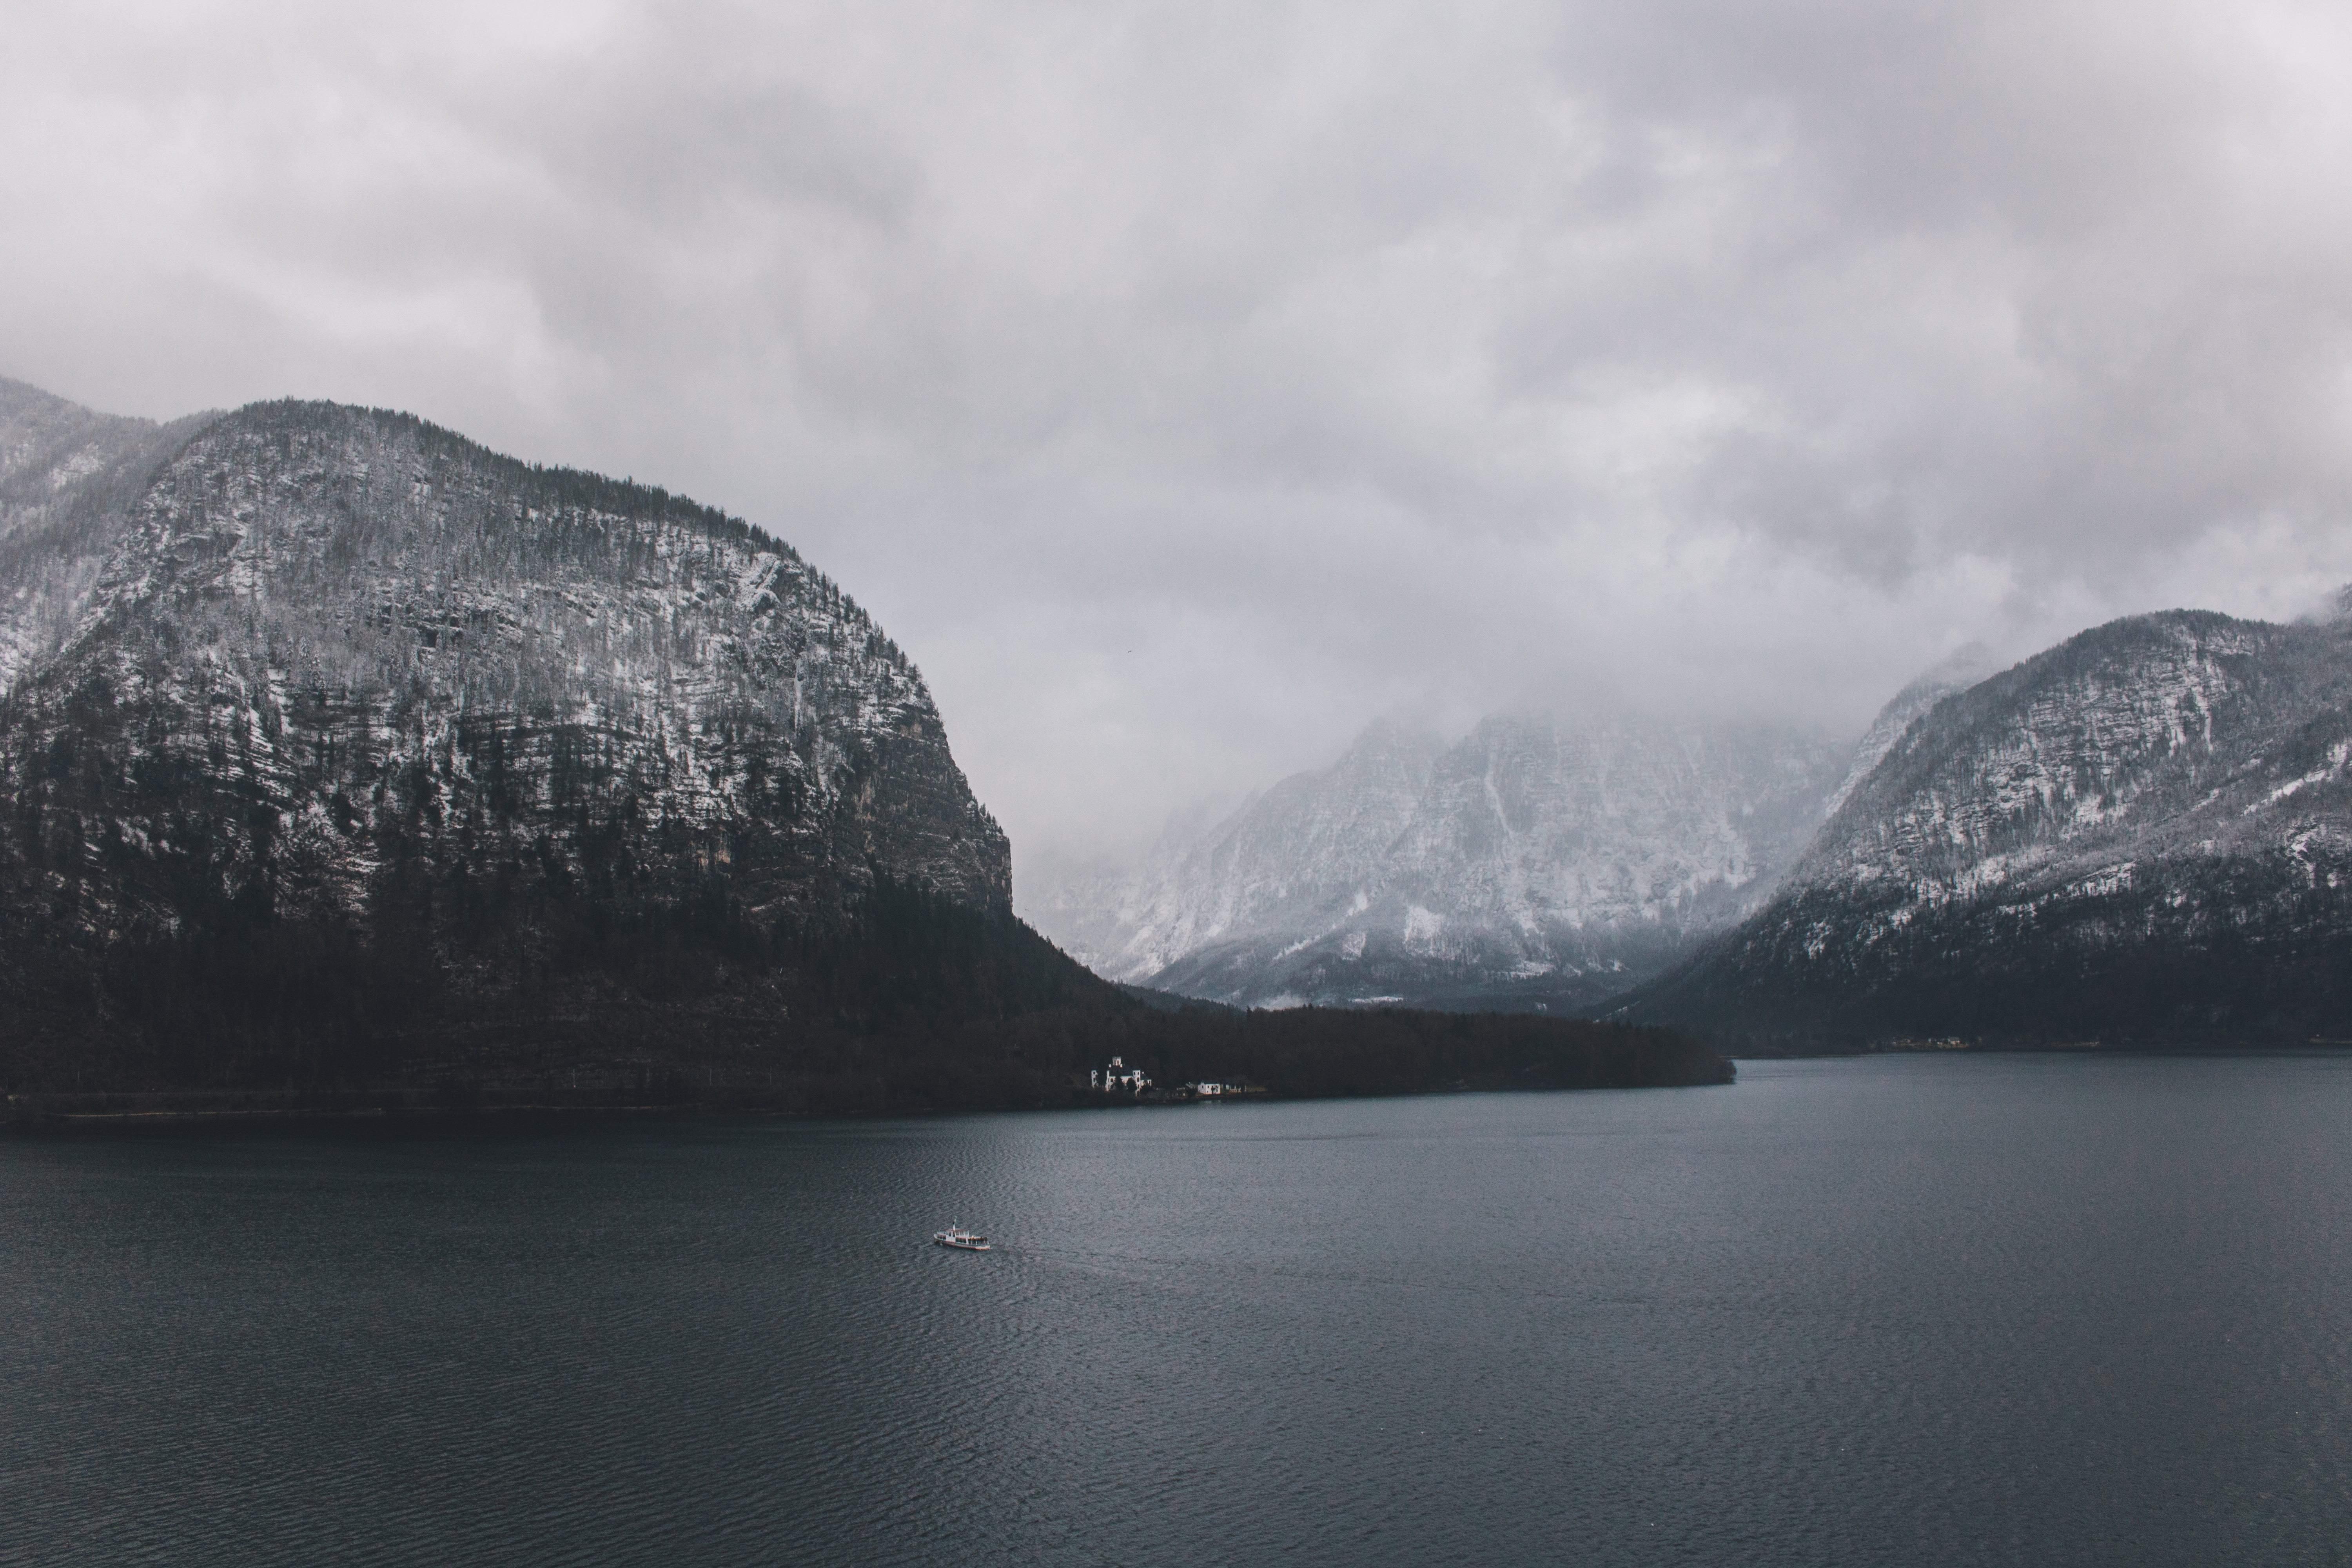
sea, coast, mountain, snow, cloud, hill, lake, mountain range, reflection, glacier, bay, fjord, reservoir, highland, loch, landform, geographical feature, atmospheric phenomenon, mountainous landforms, glacial landform